European Aviation Air Charter

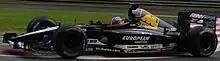
European Aviation branding on the 2001 Minardi of Fernando Alonso

In 2002, Stoddart sold European Air Charter to the Bath Family, owners of Palmair. The Bath Family continued operating European Air Charter until 2004, when Stoddart bought the airline back. At the time of reacquisition, European was making losses of up to $60million. Shortly after Stoddart's return, European Air Charter significantly cut aircraft numbers, and made 560 of its 600 staff redundant.